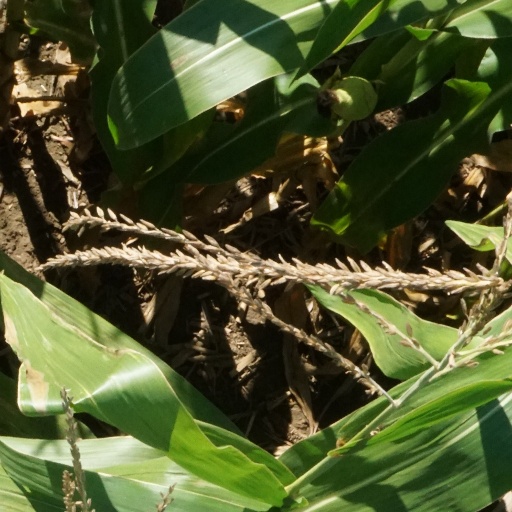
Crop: maize; corn